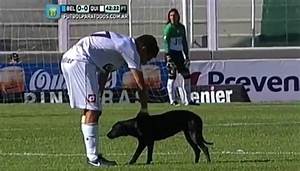
Label: dog